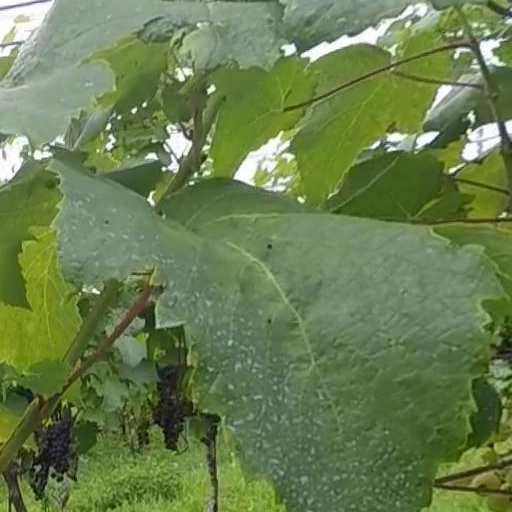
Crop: grape